Aldborough, North Yorkshire

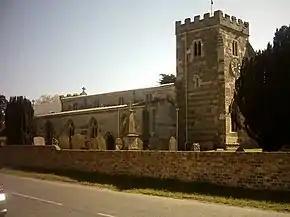
St Andrew's Church, Aldborough

Aldborough was mentioned in the Domesday Book of 1086 as "Burgh" (Old English "burh" 'ancient fortification'). By 1145 the prefix "ald" (old) had been added.